51st Munich Security Conference

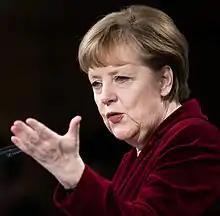
German Chancellor Angela Merkel speaking at 51st MSC

German Chancellor Angela Merkel came to Munich immediately after a joint mediation mission with French President François Hollande in Moscow, negotiating with Russian President Vladimir Putin. In her speech, Merkel rejected the idea of supplying weapons to Ukraine and spoke in favour of a diplomatic solution, and the revitalization of the Minsk Protocol, since the conflict could not be resolved militarily. She pointed out that the Russian policy had been "disillusioning" in the conclusion of the agreement, and also drew on her personal experiences in East Germany during the construction and the fall of the Berlin Wall as an example of a successful non-military solution to a conflict. Responding to repeated calls for supplying weapons to Ukraine, the Chancellor stated: "I am very doubtful." According to Merkel, Putin could not be moved to make more concessions by more weapons and soldiers. After her speech, Merkel held a trilateral meeting with US Vice President Joe Biden and the President of Ukraine Petro Poroshenko.